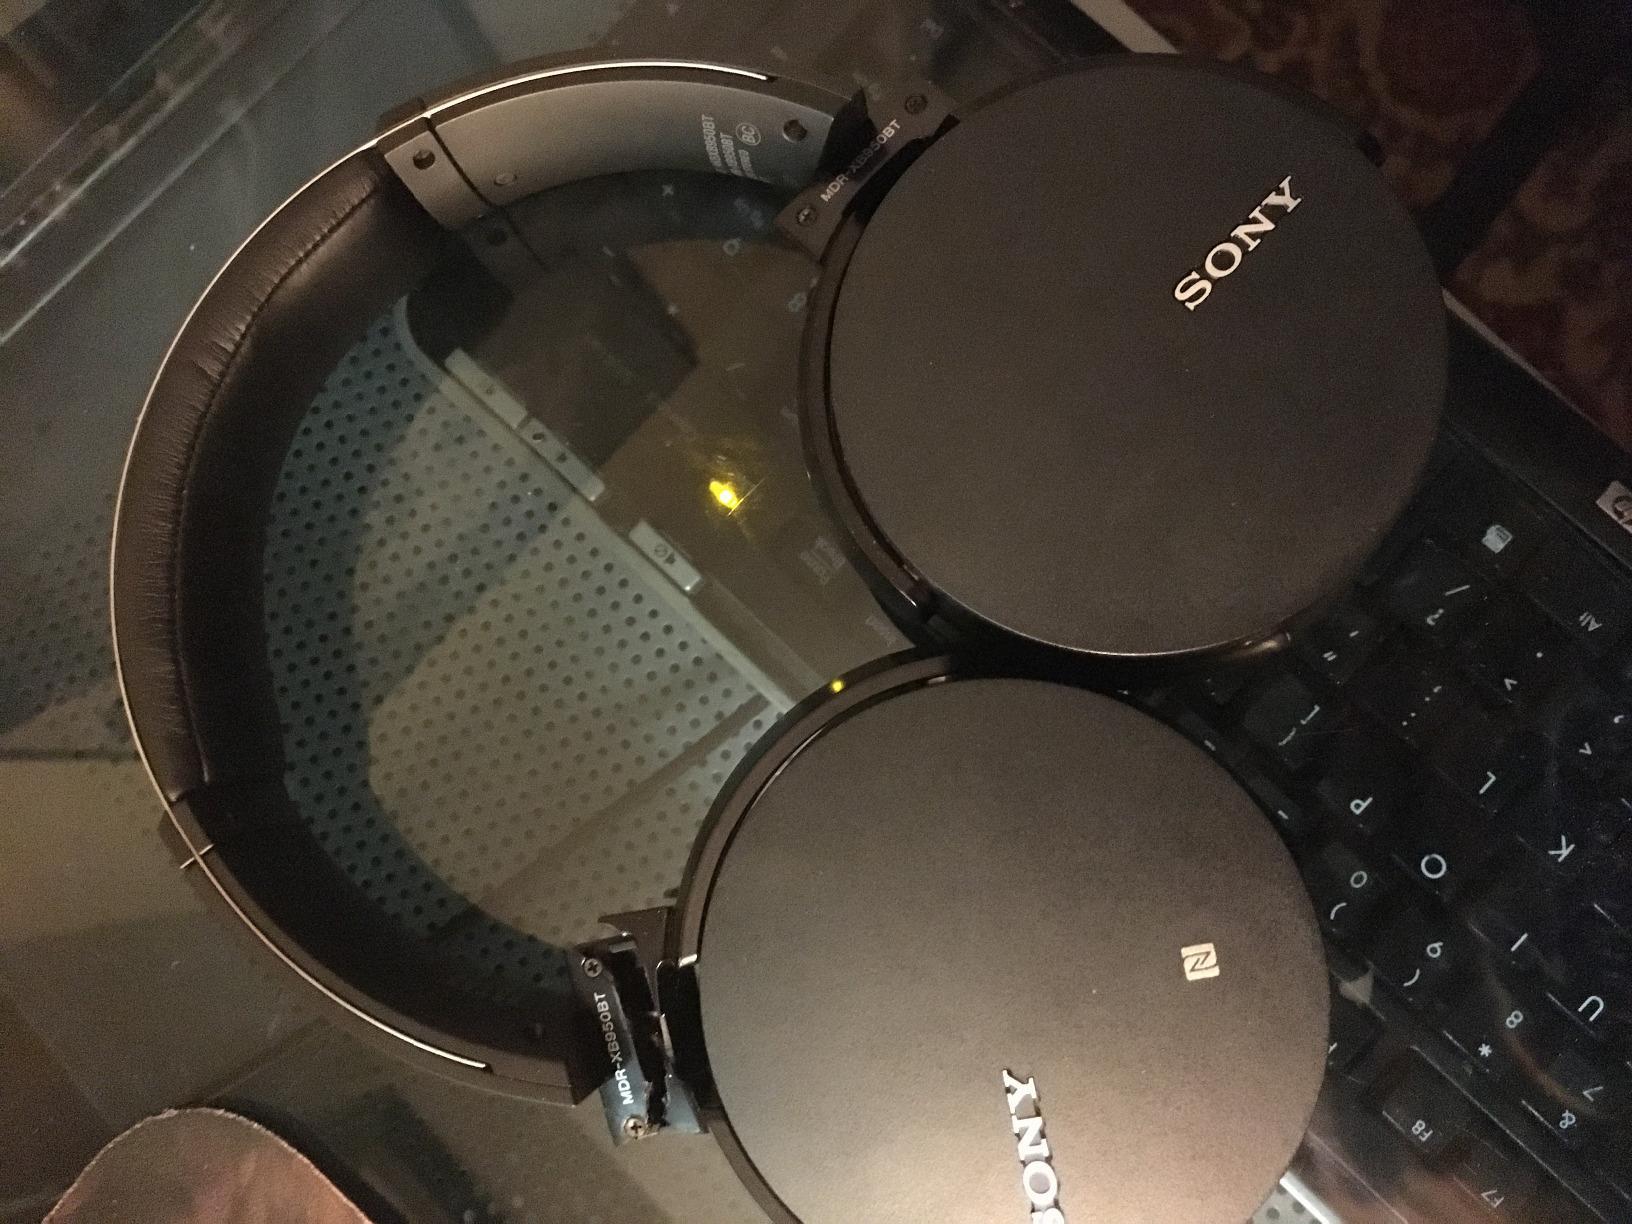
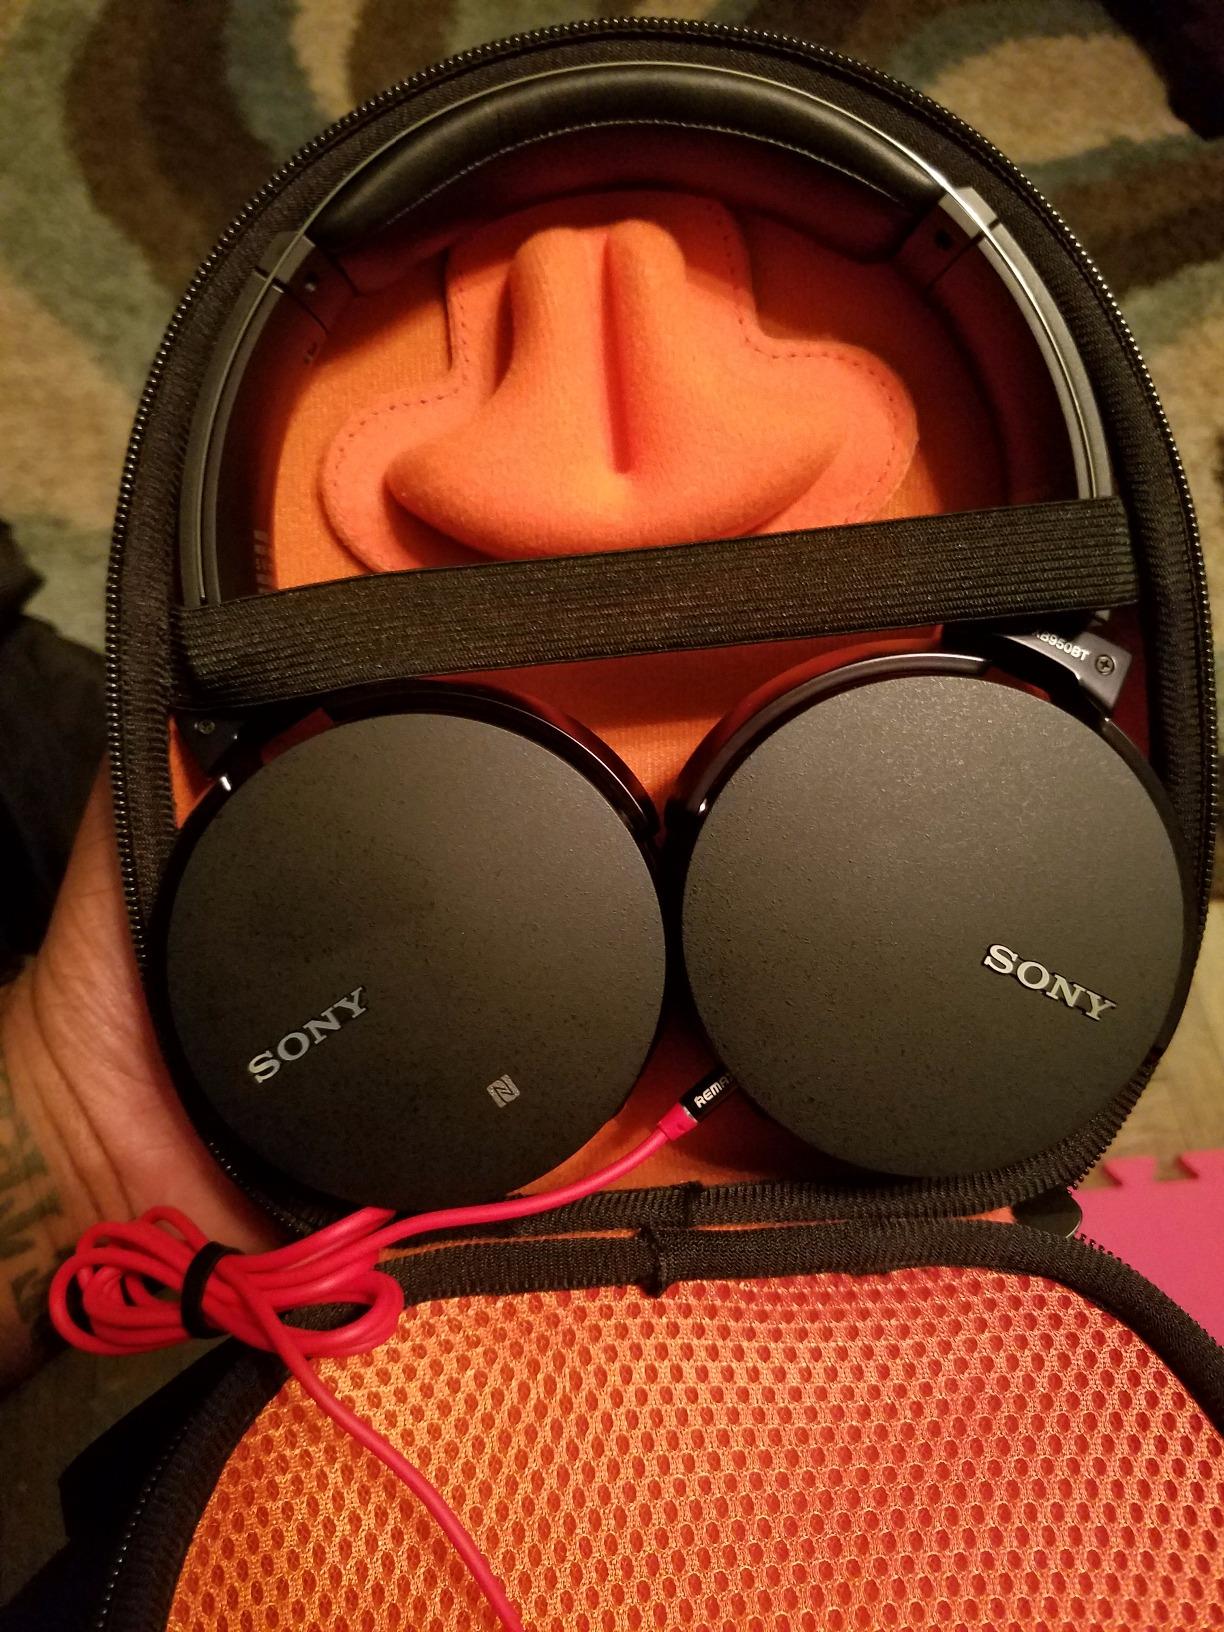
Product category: headphones
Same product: yes